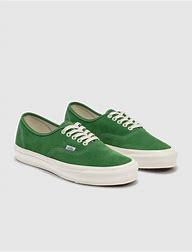
Brand: Vans
Model: OG Authentic LX